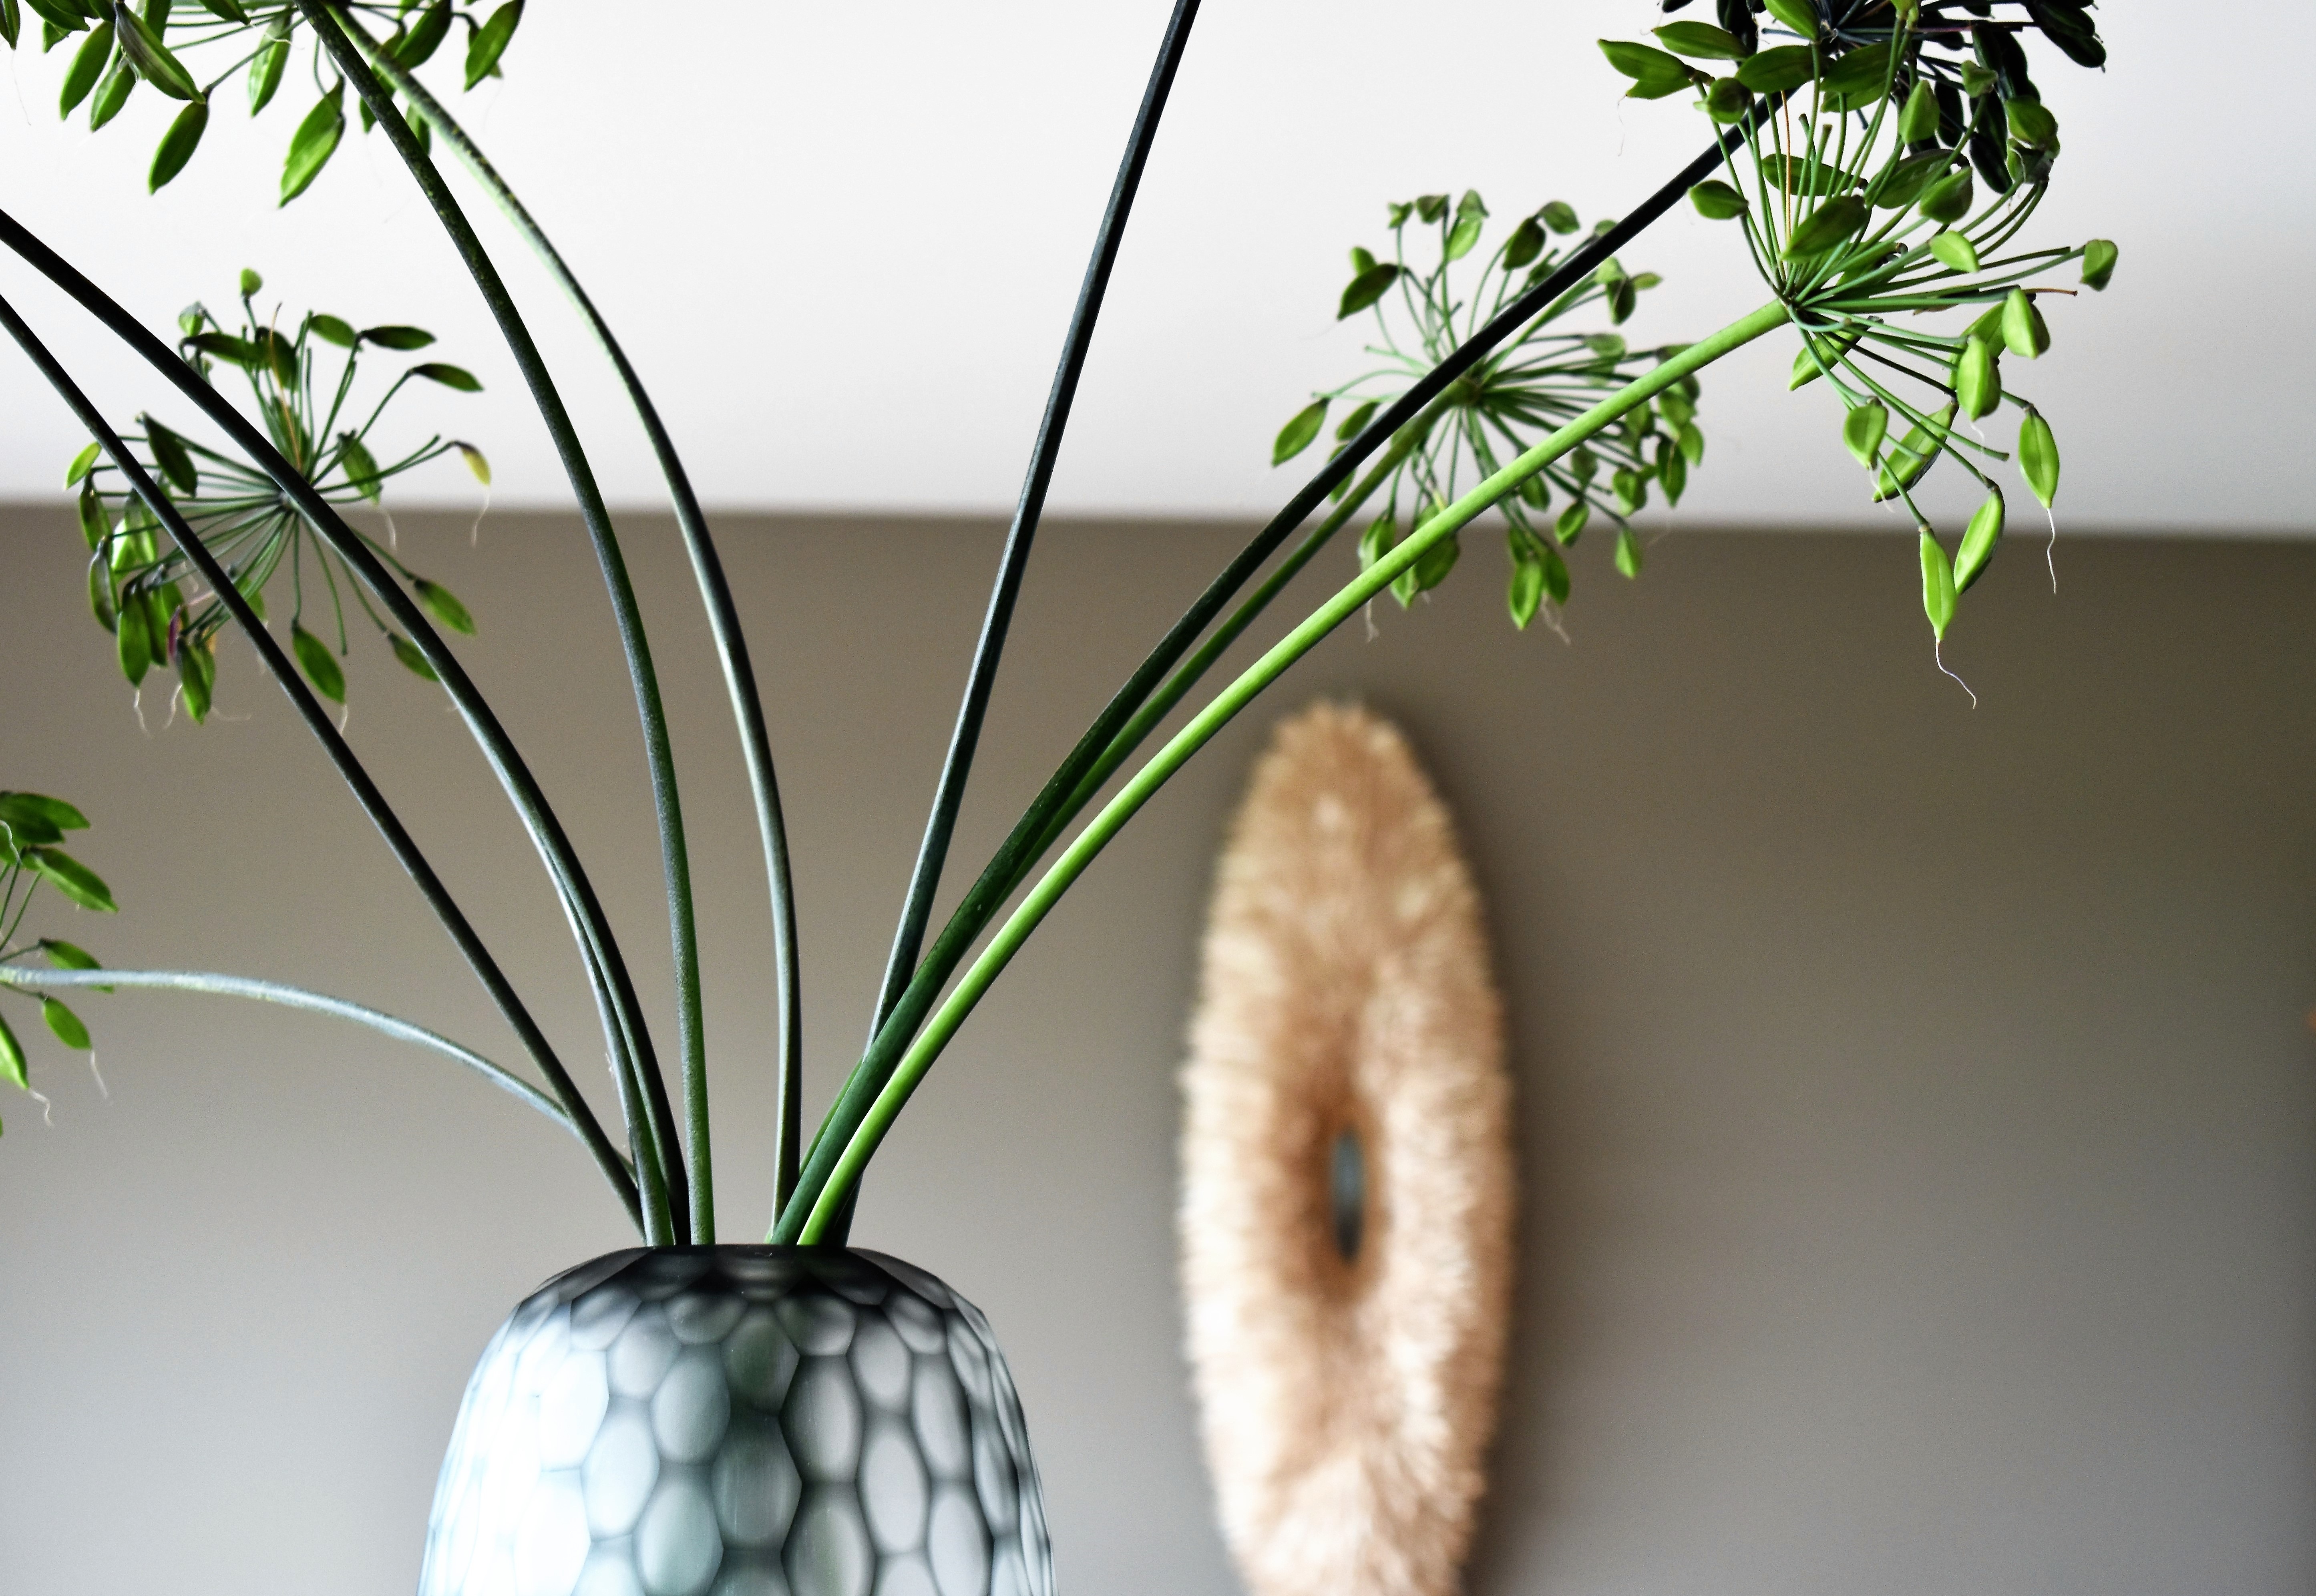
grass, branch, plant, leaf, flower, vase, green, herb, produce, botany, lamp, lighting, flora, deco, art, indoors, design, agapanthus, floristry, flowering plant, ikebana, floral design, grass family, land plant, arecales, flower arranging